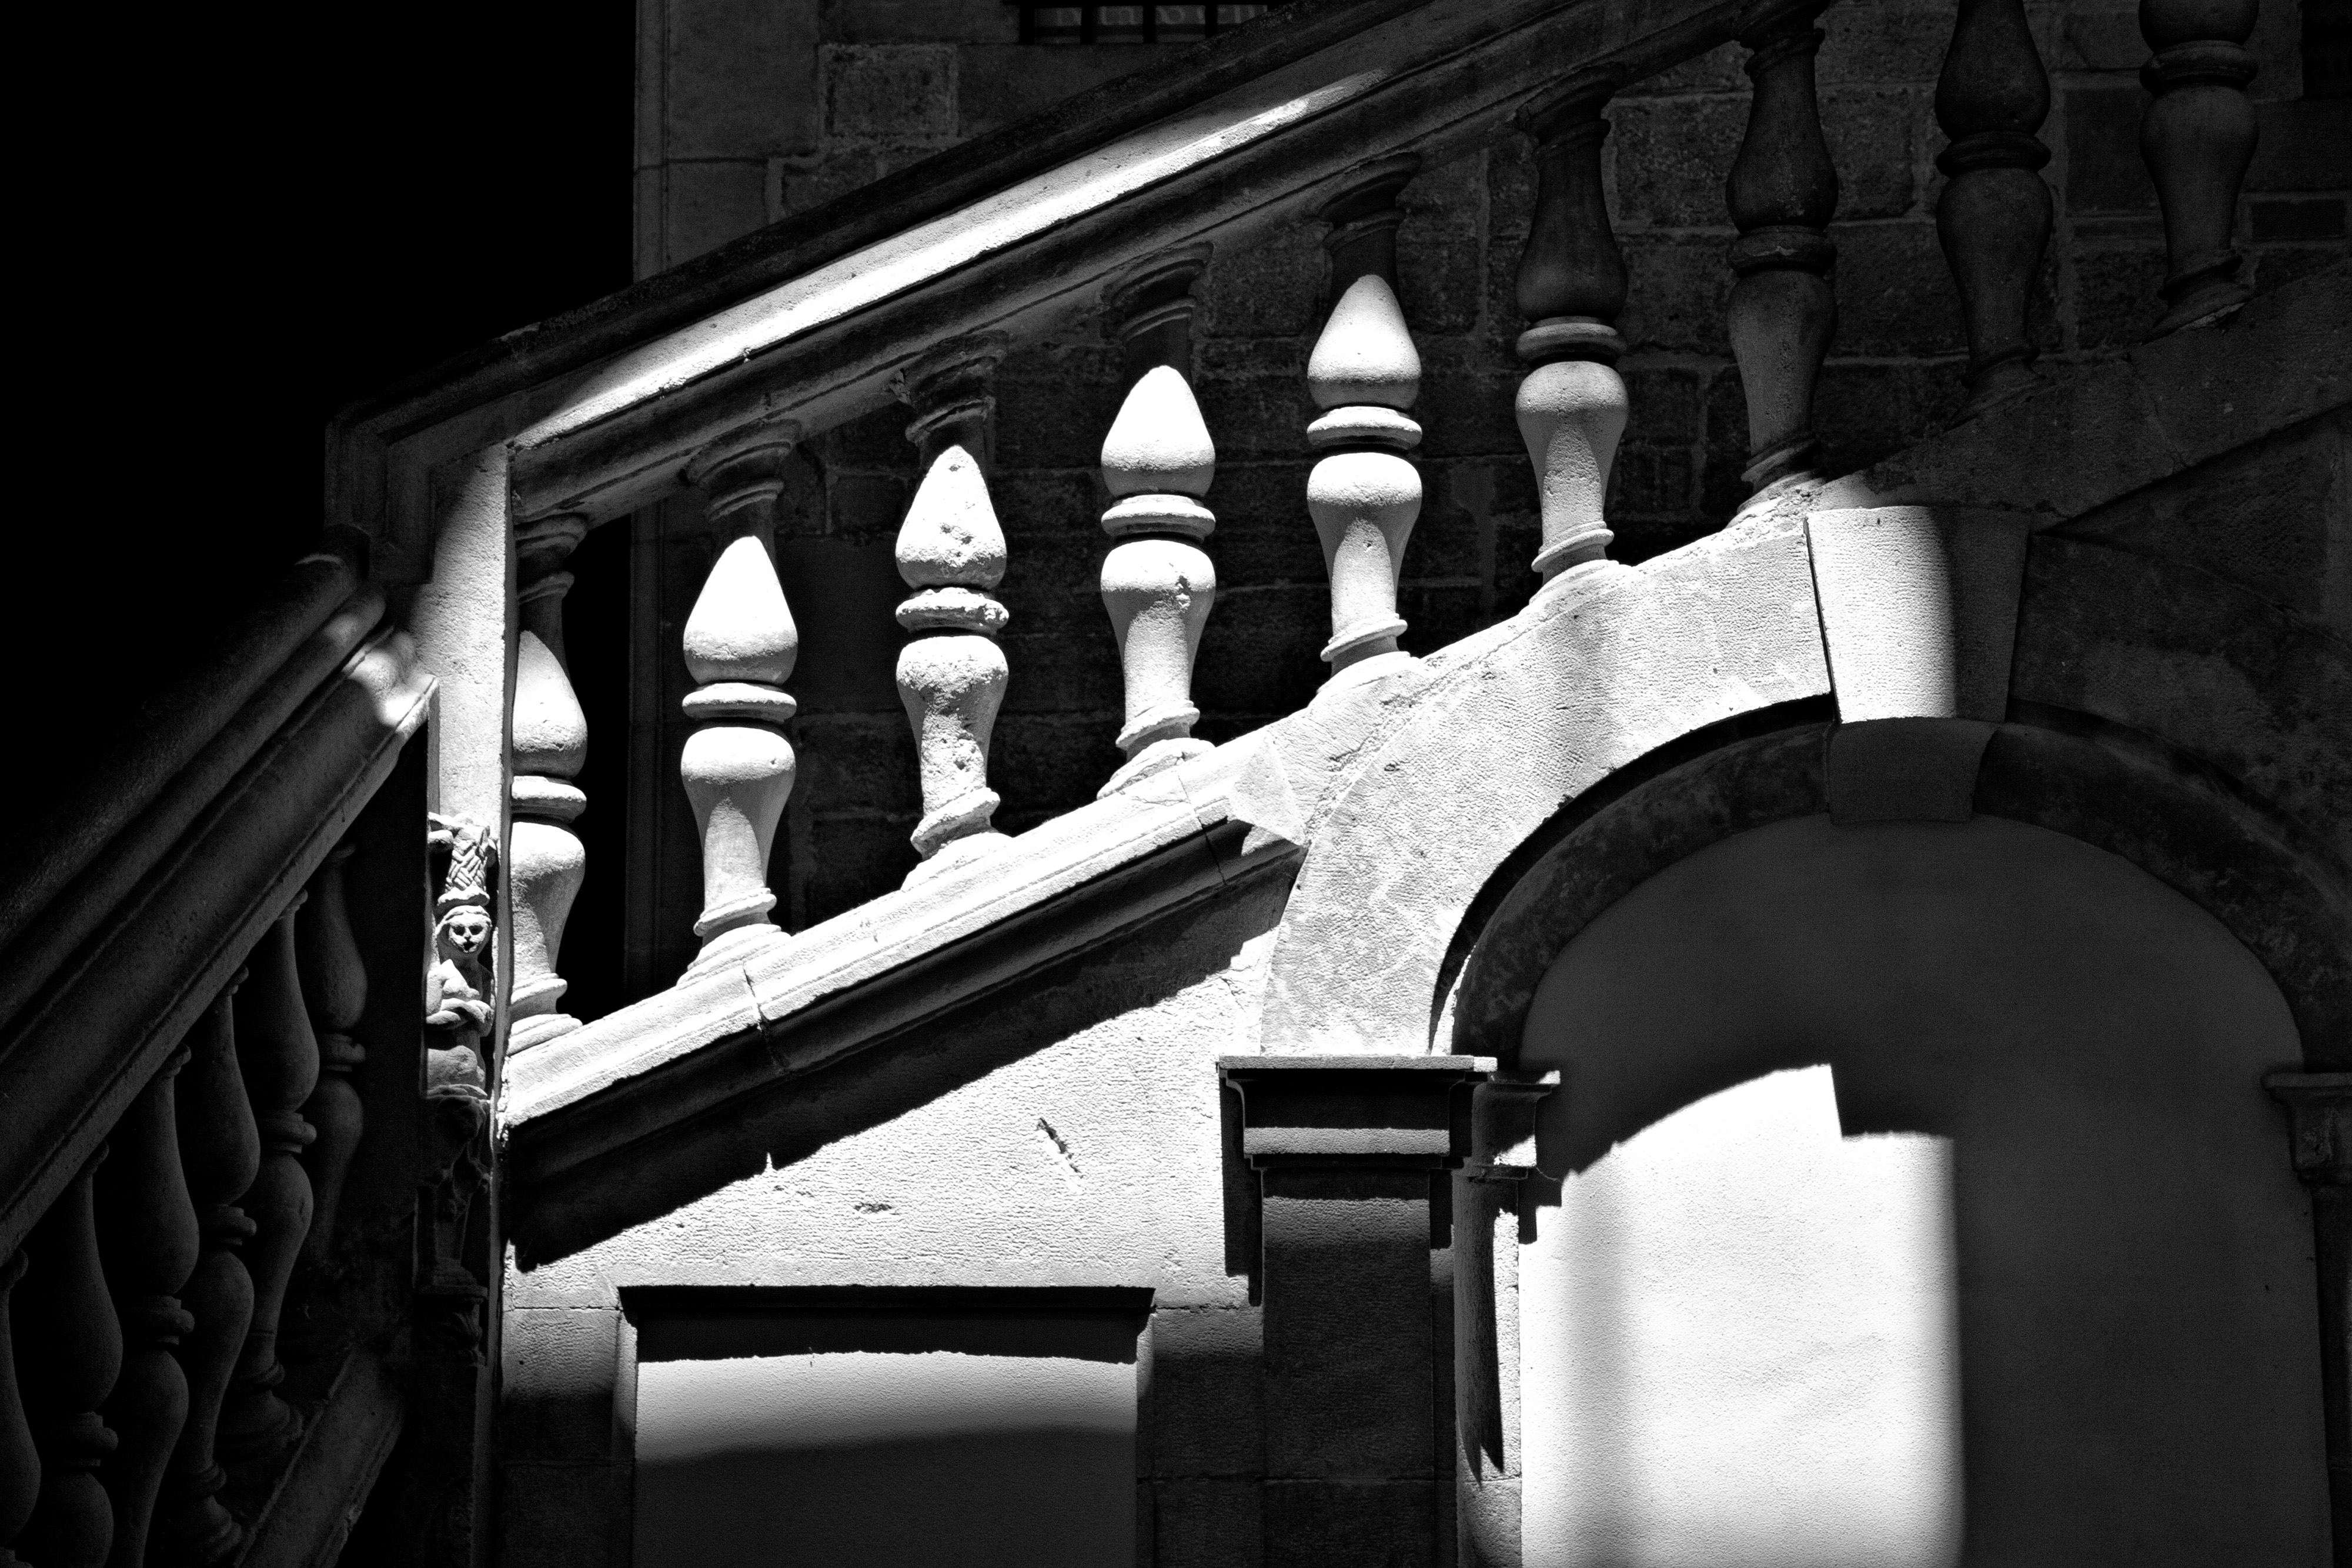
white, black, monochrome, black and white, architecture, light, font, monochrome photography, text, arch, photography, design, stock photography, night, building, style, column, facade, city, signage